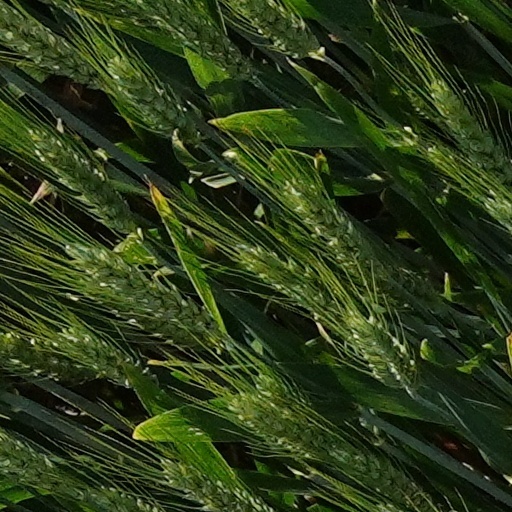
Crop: wheat